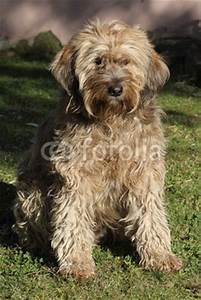
Label: cane